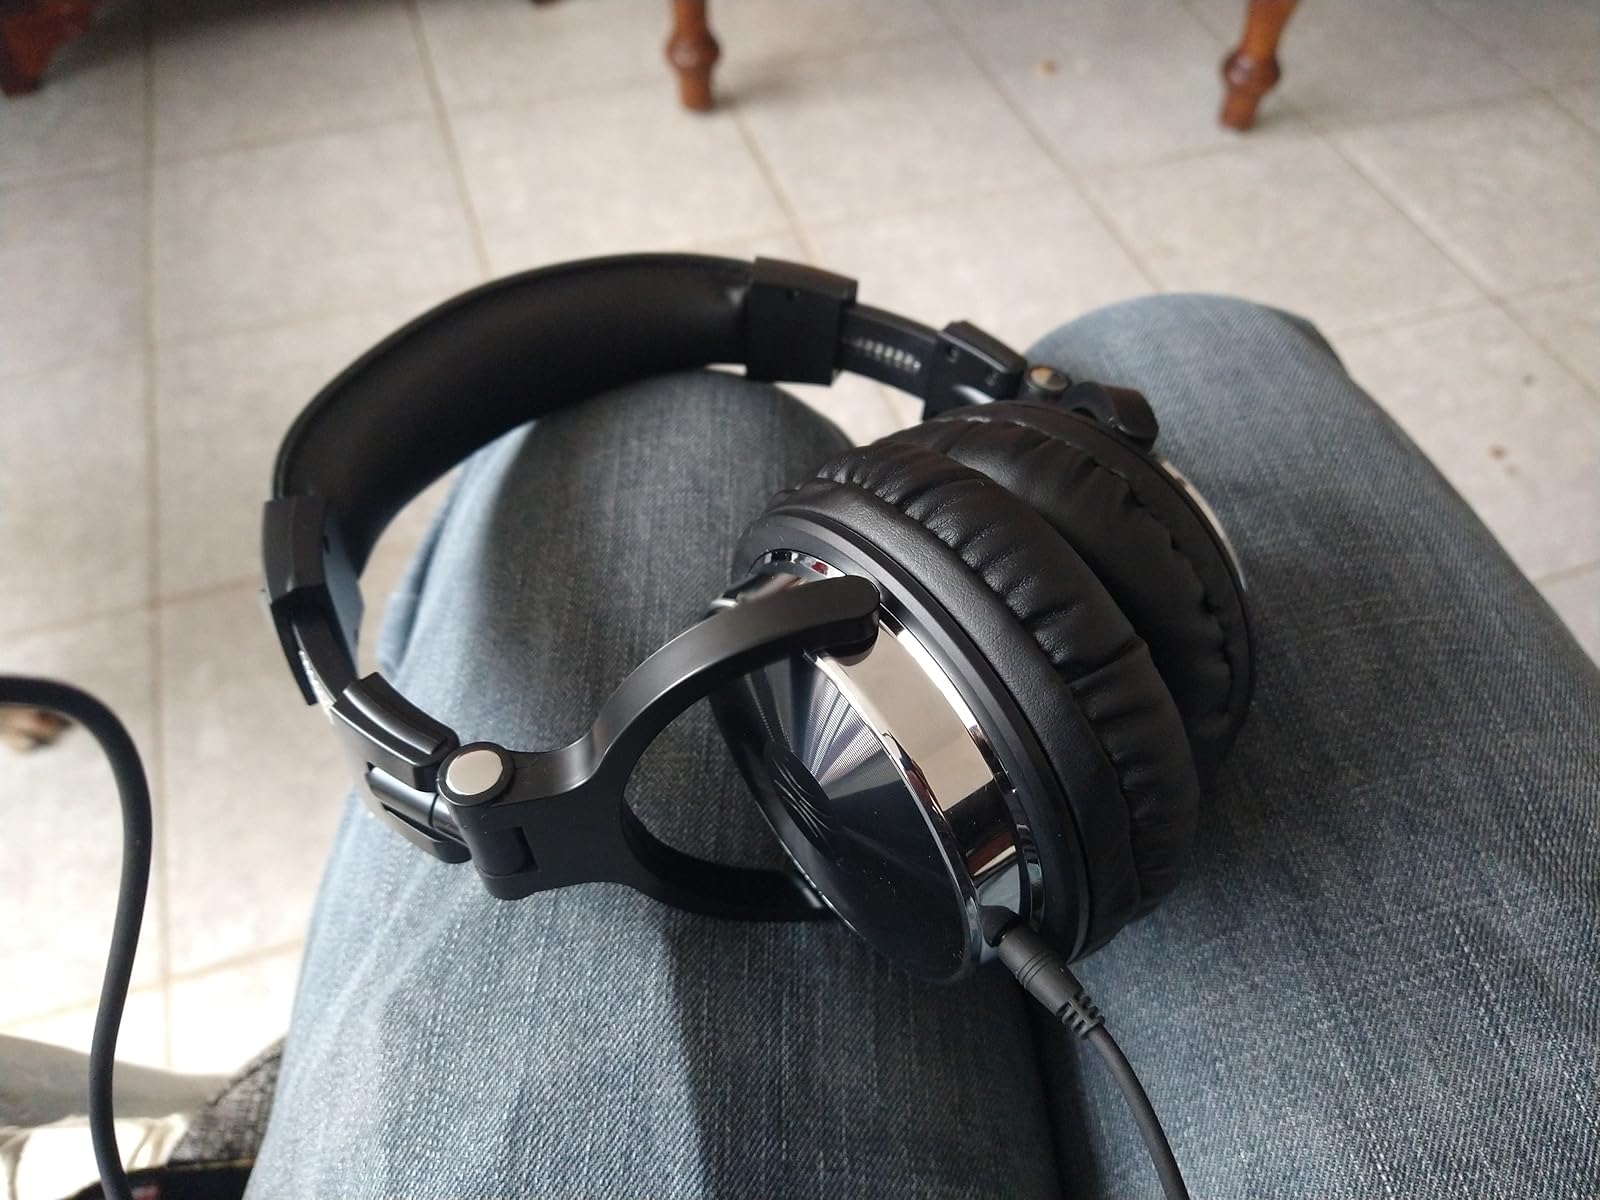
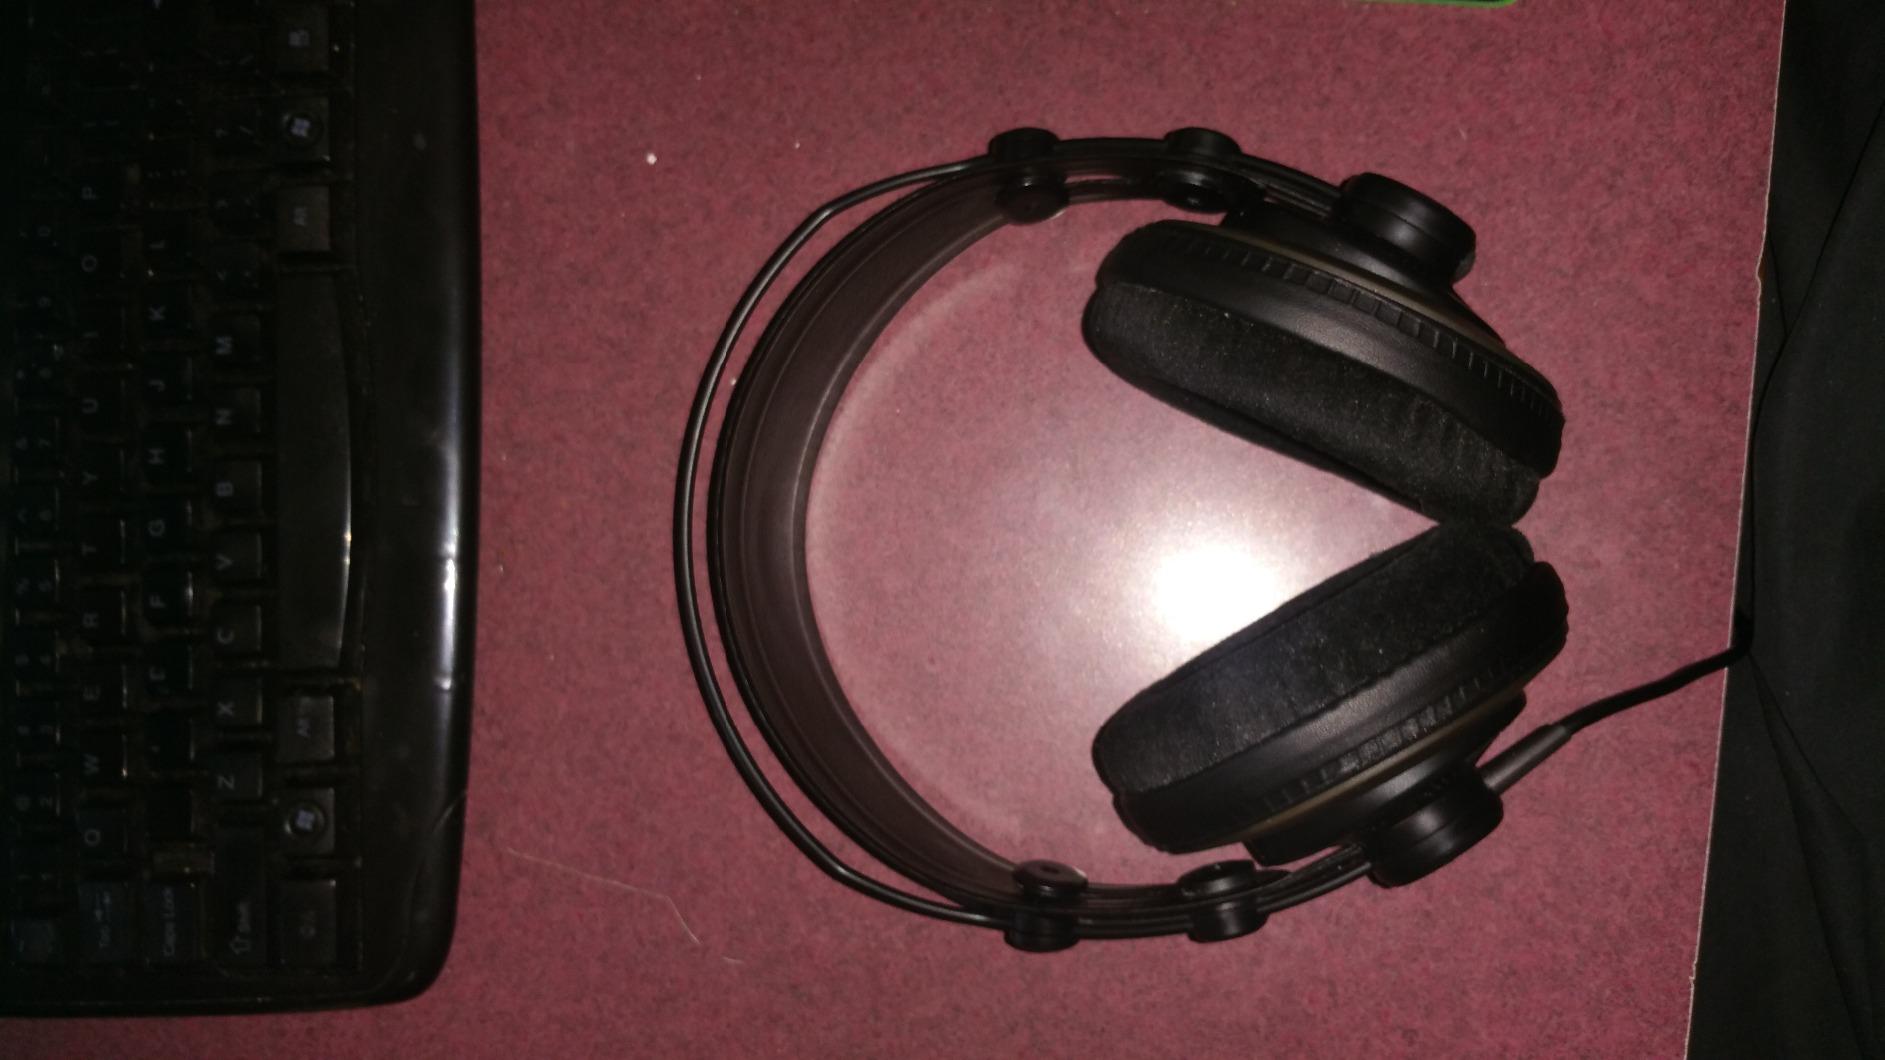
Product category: headphones
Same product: no